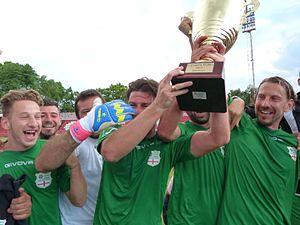
La Coupe d'Europe de football Conifa 2015 est la première édition de la Coupe d'Europe de football ConIFA, un tournoi international de football pour les États, les minorités, les apatrides et les régions non affiliées à la FIFA organisée par ConIFA.